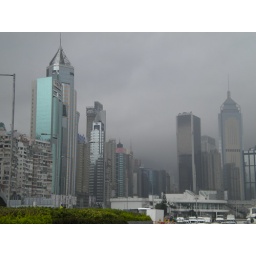
No white clouds in my sky